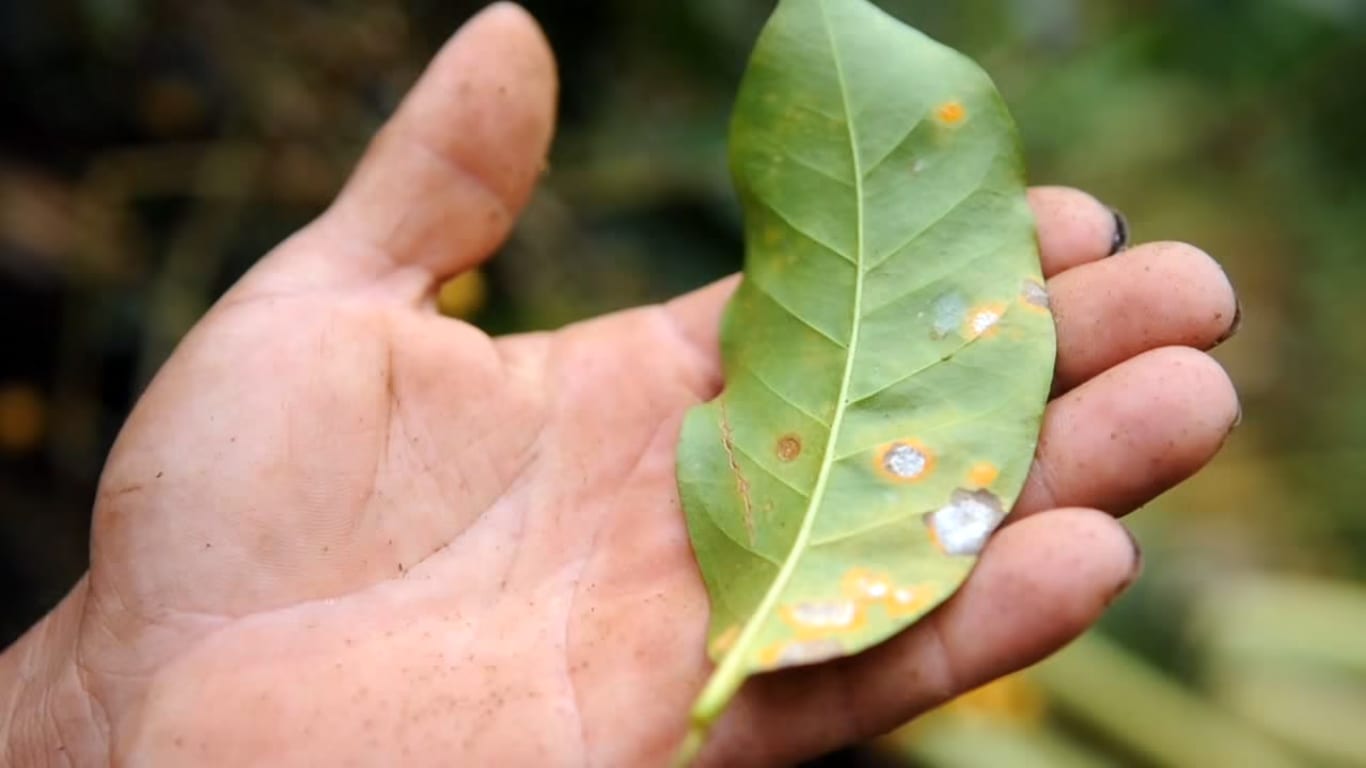
Plant: Coffee
Disease: coffee leaf rust